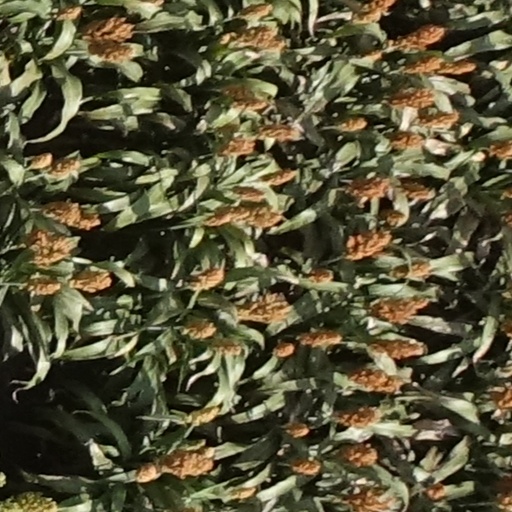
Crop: sorghum